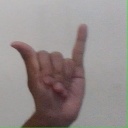
अक्षर: य